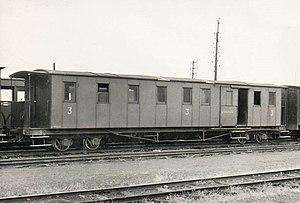
Wagon des Chemins de fer du Cambrésis à Caudry, Nord, Nord-Pas-de-Calais, France.
La Société des Chemins de fer du Cambrésis est une compagnie de transport qui gérait, de 1880 à 1960, un réseau de chemin de fer dit « d'intérêt local » desservant le Cambrésis dans le département du Nord ainsi que le nord du département de l'Aisne. Aujourd'hui la Société des Chemins de fer du Cambrésis assure le transport de voyageurs, par cars, sur le réseau routier.